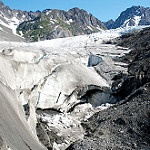
Scene: Outdoor